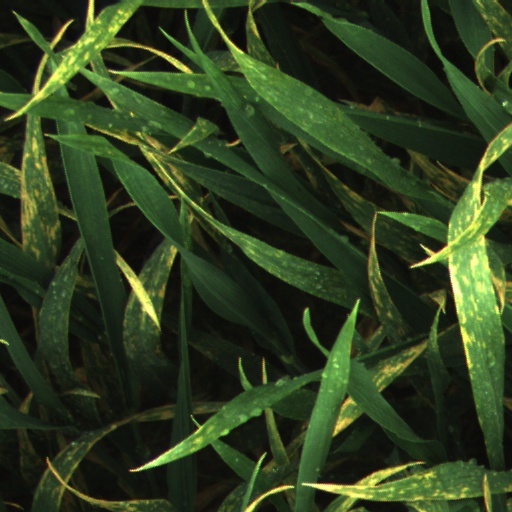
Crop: wheat